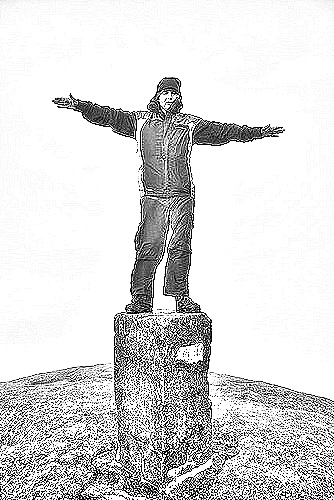
Portrait style: Sketch Portrait